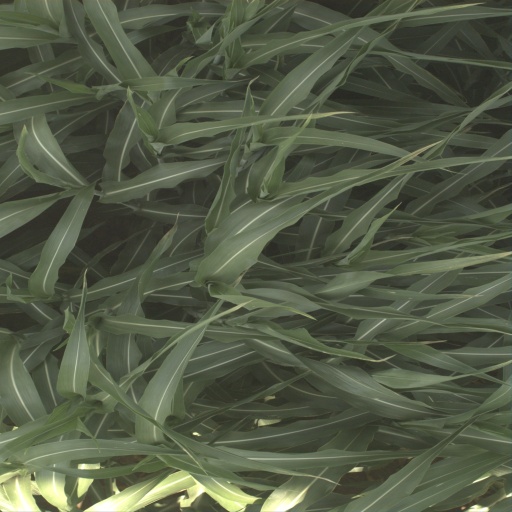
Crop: sorghum